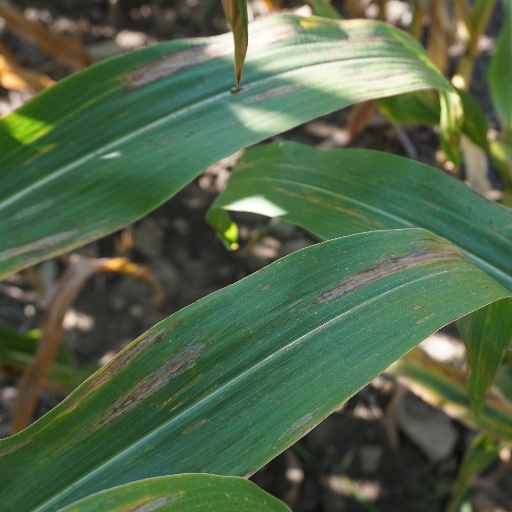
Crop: maize; corn